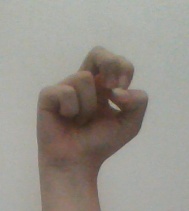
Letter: gaaf